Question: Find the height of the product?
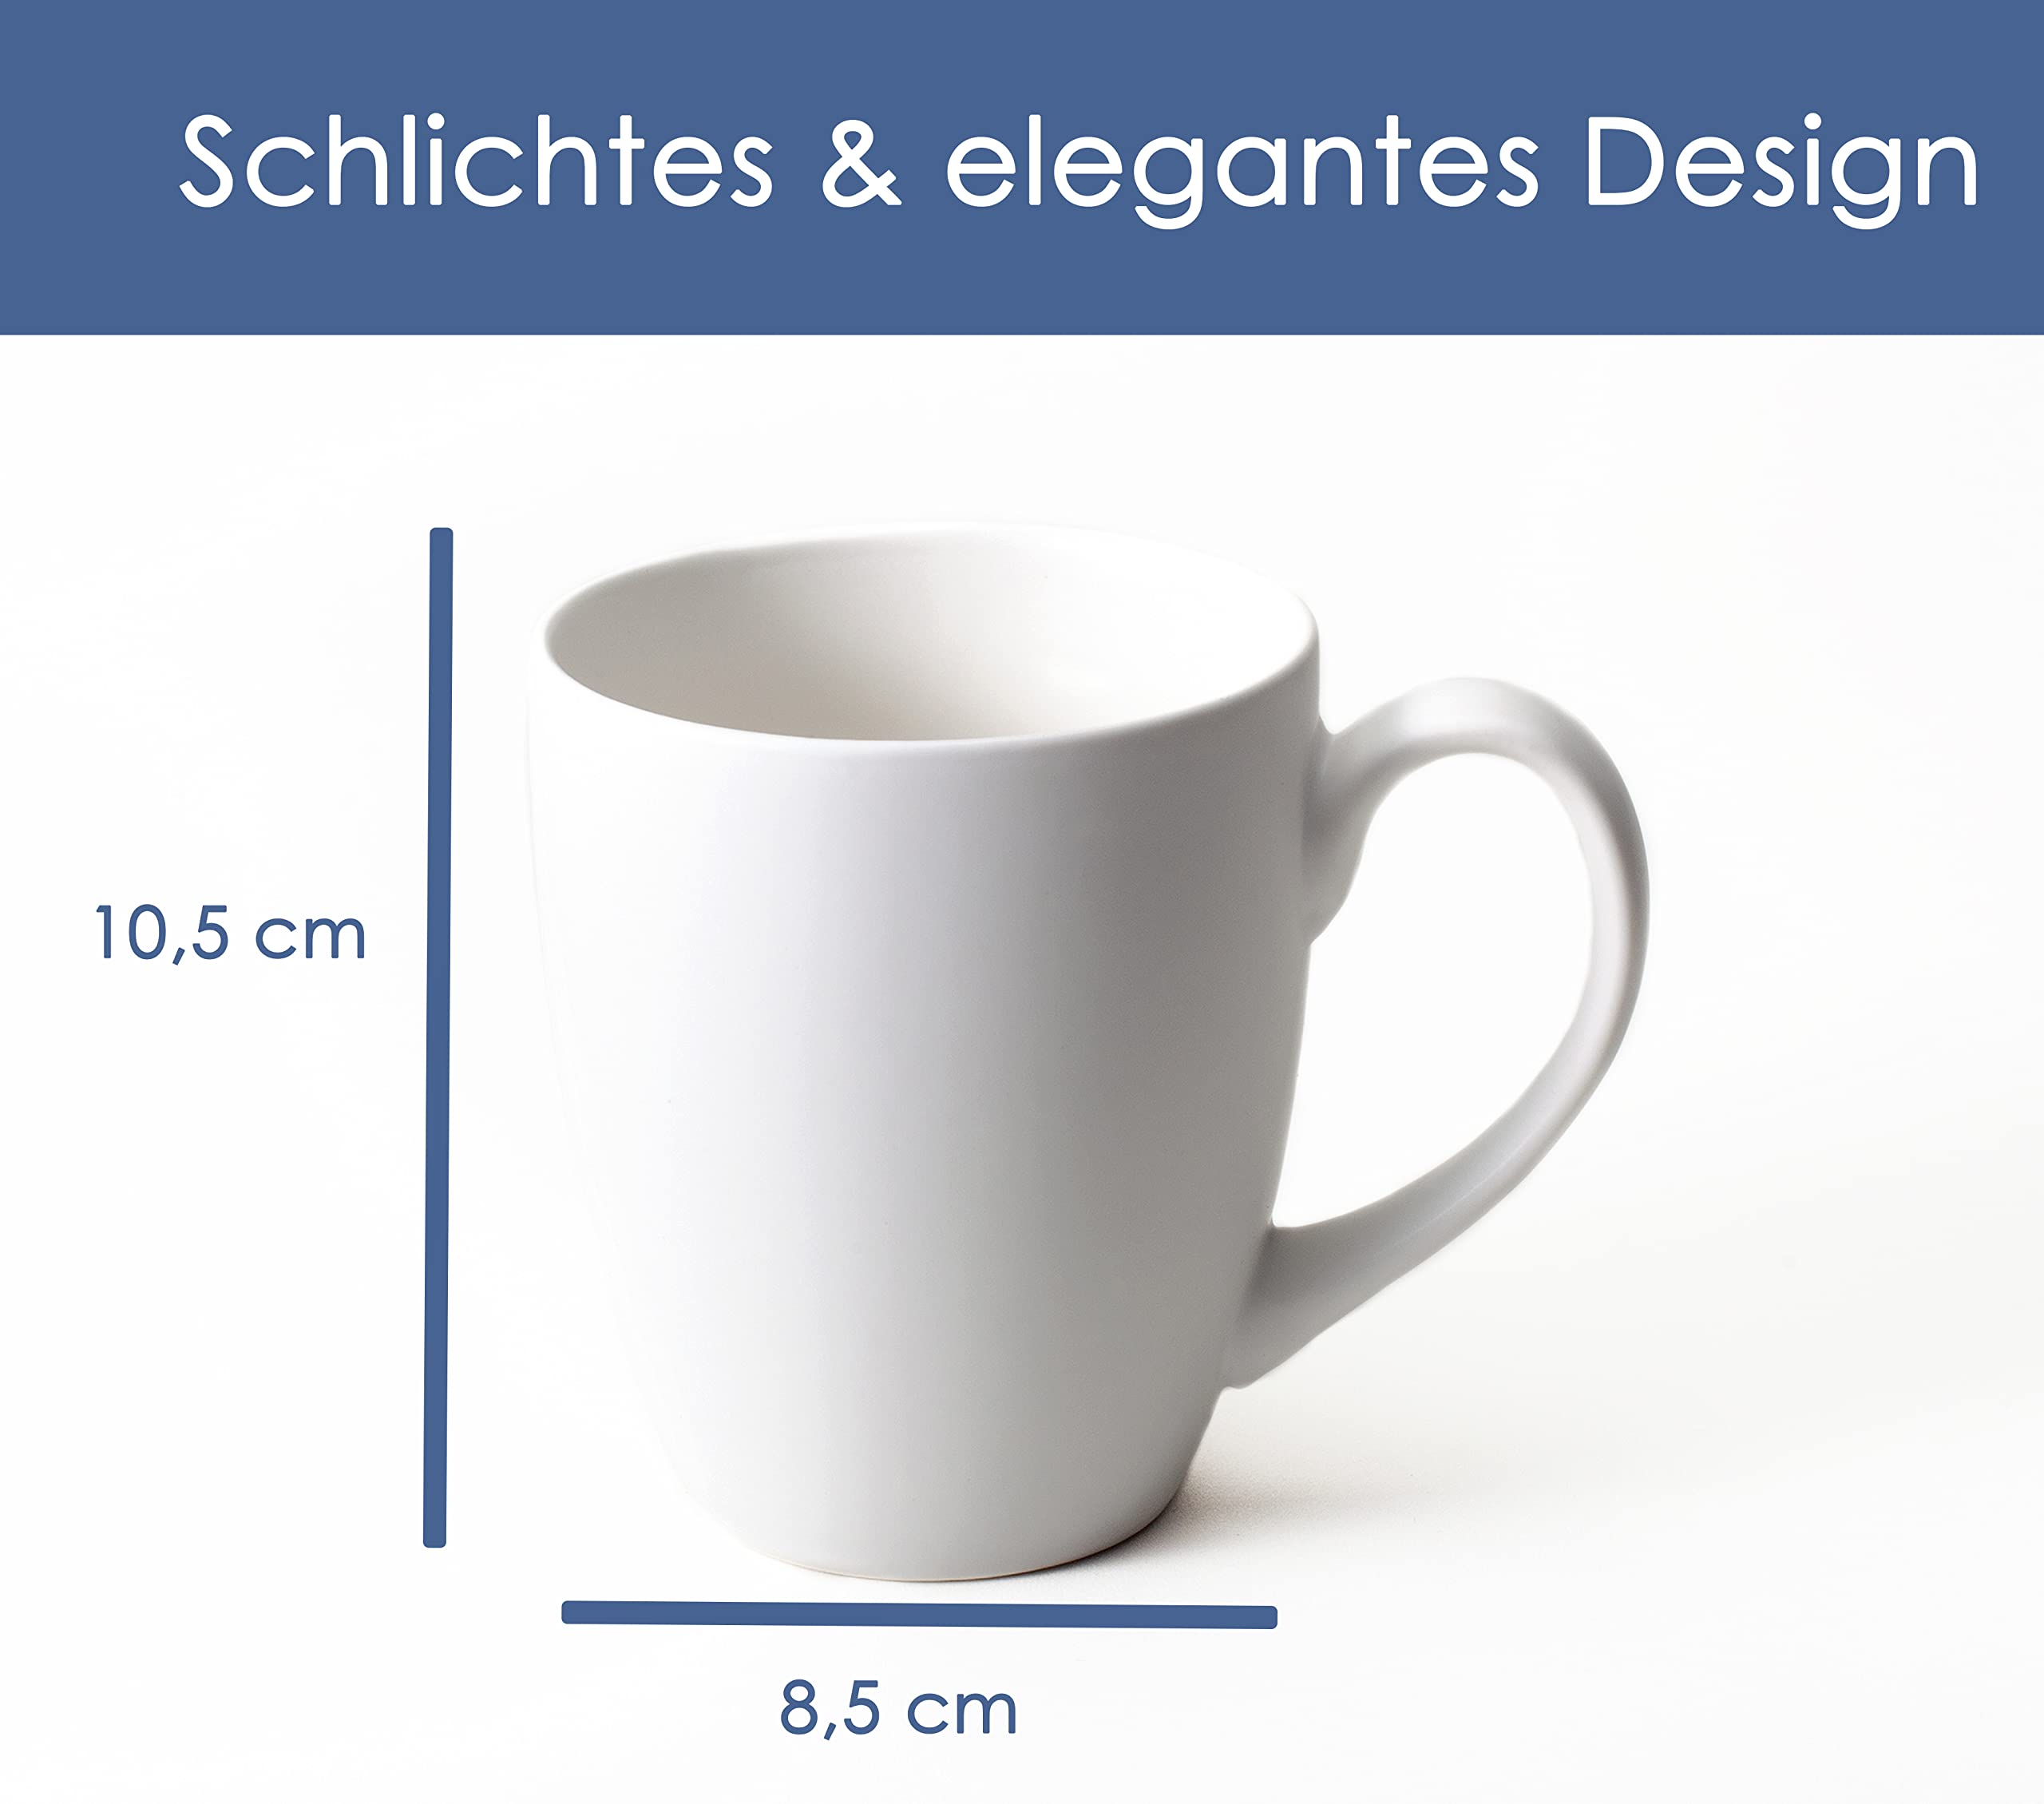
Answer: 10.5 centimetre